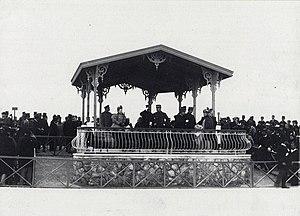
À l'occasion des Jeux olympiques d'été de 1896, six épreuves de cyclisme sont organisées au Vélodrome de Néon Phaléron du 8 au 13 avril 1896. Dix-neuf cyclistes représentant cinq délégations participent à ces épreuves.